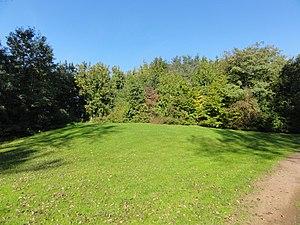
Terril n° 211 dit 3 d'Oignies, Fosse n° 3 de la Compagnie des mines d'Ostricourt, Libercourt, Pas-de-Calais, Nord-Pas-de-Calais, France.
La fosse nᵒ 3 de la Compagnie des mines d'Ostricourt est un ancien charbonnage du Bassin minier du Nord-Pas-de-Calais, situé à Libercourt. Le puits est entrepris en 1883 ou en mars 1884 le long de la ligne de Paris-Nord à Lille avec un diamètre de 2,30 mètres, afin d'assurer l'aérage de la fosse nᵒ 2. La fosse est fonctionnelle en 1887. Elle est détruite durant la Première Guerre mondiale. Les déchets sont expédiés sur le terril nᵒ 211, 3 d'Oignies, situé de l'autre côté de la voie ferrée. La fosse cesse d'extraire en 1941 après avoir extrait 3 831 633 tonnes de houille, elle assure alors le retour d'air de la fosse nᵒ 2.